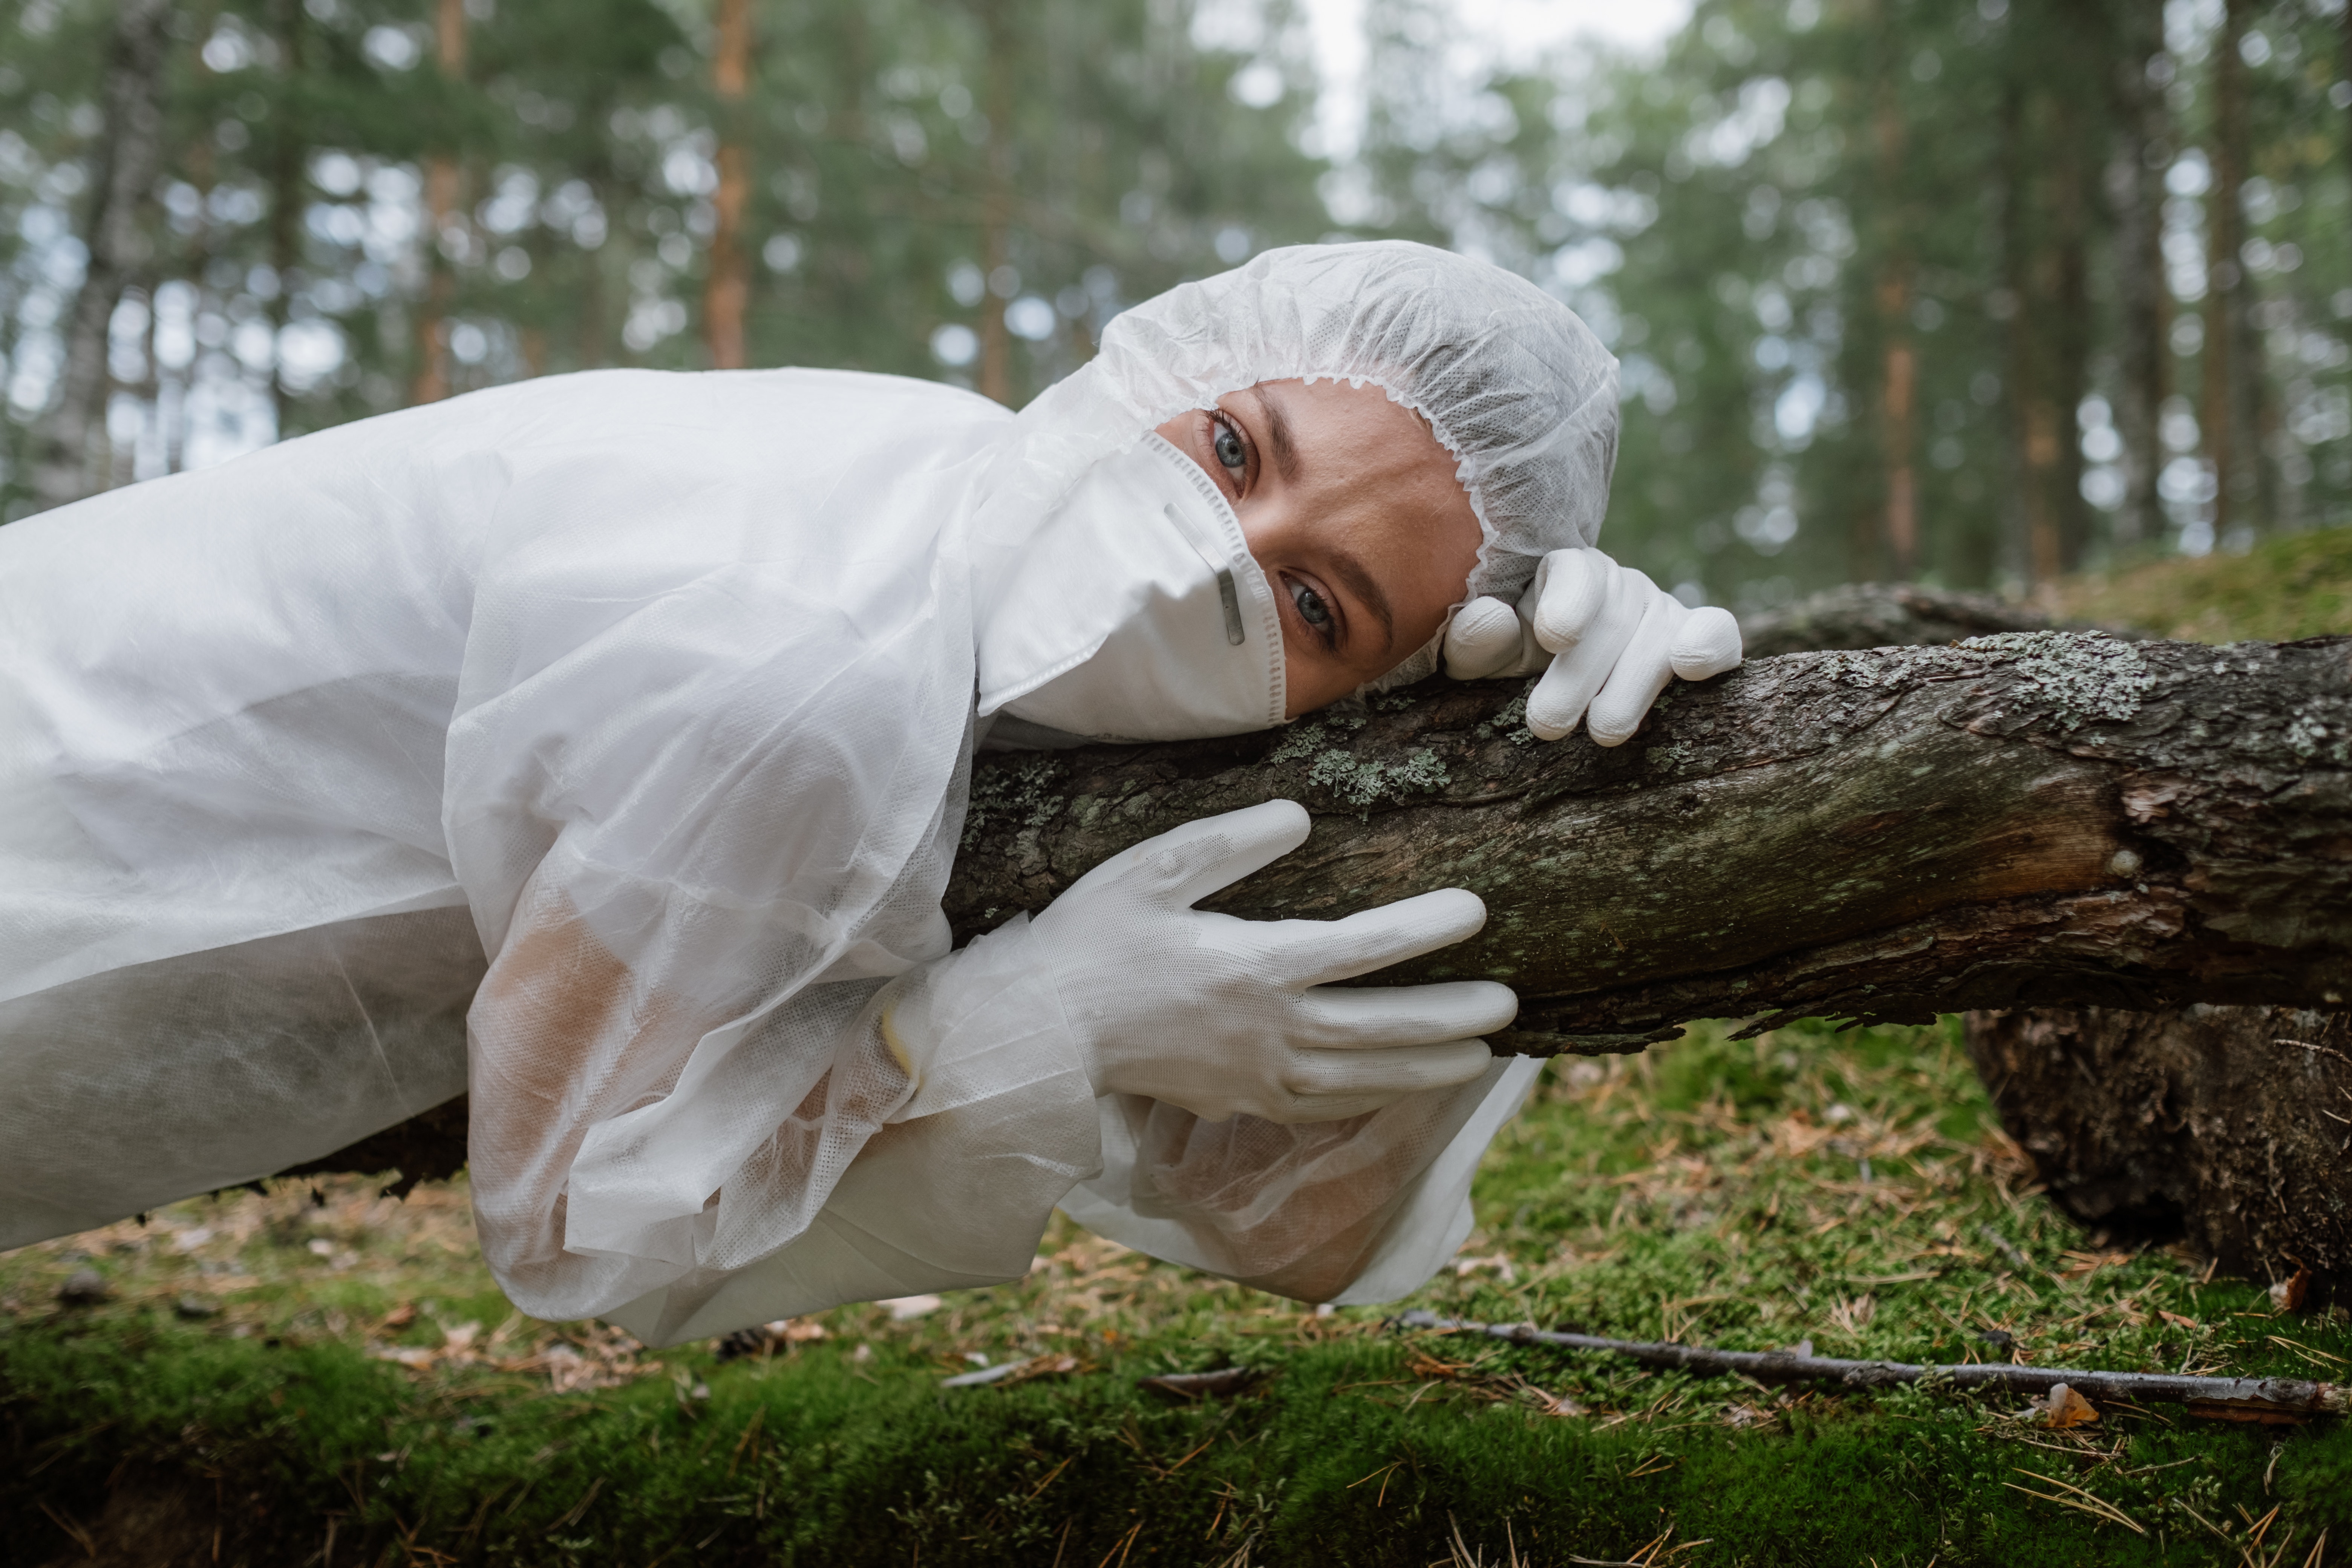
woman, glasses, plant, dress, People in nature, sunglasses, tree, gesture, happy, grass, wood, landscape, leisure, bridal clothing, forest, bridal accessory, woodland, sitting, formal wear, tradition, recreation, soil, romance, fur, love, autumn, fun, portrait photography, garden, child, plantation, wedding, ceremony, photo shoot